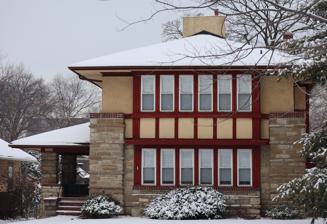
Building: Judge Louis Gates House
Country: United States of America
Year built: 1923
Historic house in Kansas, United States United States historic place Judge Louis Gates House U.S. National Register of Historic Places The house in 2021 Show map of Kansas Show map of the United States Location 4146 Cambridge St., Kansas City, Kansas Coordinates 39°3′7.9″N 94°36′31.2″W / 39.052194°N 94.608667°W / 39.052194; -94.608667 Area 1 acre (0.40 ha) Built 1923 Architect Clarence Shepard Architectural style Prairie School NRHP reference No. 80001477 Added to NRHP December 1, 1980 The Judge Louis R. Gates House is located at 4146 Cambridge Street in Kansas City, Kansas . Clarence E. Shepard was the architect of this example of a Prairie School residence. It was placed on the Register of Historic Kansas Places on July 3, 1979, and on the National Register of Historic Places on December 1, 1980. It was designated a Kansas City Historic Landmark on August 26, 1982. It is a two-story Prairie School house with a hipped roof , wide eaves, and a side entrance porch.  The main portion is 25 by 38 feet (7.6 m × 11.6 m) in plan;  a 7 by 15 feet (2.1 m × 4.6 m) one-story extension to the rear holds a breakfast room and a rear entrance. References